Timbers Army

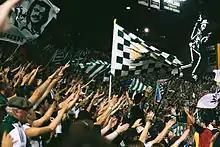
Timbers Army during a 2014 match at Providence Park

The Timbers Army has a strong history and culture of vocal support. The Timbers Army have utilized chants from all over the world (ex. "Korobeiniki"), as well as having drums and trumpets to add to the noise in addition to the inclusion of pogoing, scarf waving, and dancing to add to the effect of various chants. Timbers Army traditions are to sing the song "Portland Boys" immediately after kickoff, "Rose City 'Til I Die" when a goal is scored against the Timbers, "You Are My Sunshine" in the 80th minute, and "Can't Help Falling In Love" in the 85th minute. Various other chants are drawn from Russian, Greek, Latin American, Italian, and Arabian origins, speaking to the diversity of the section.